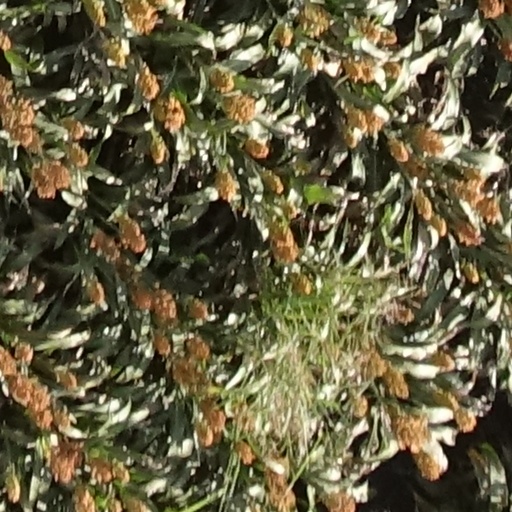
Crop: sorghum